Themyscira (DC Comics)

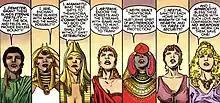
The Olympian and Bana-Mighdallian goddesses each bless Themyscira as it is rejuvenated; art by Phil Jimenez.

After the island had been destroyed by Imperiex during the "Our Worlds at War" storyline, Themyscira was rebuilt and relocated, this time to the Bermuda Triangle. Designed by the likes of Julia Kapatelis, the Martian Manhunter, Steve Trevor, Canadian architect Jean Claude Tibet, and Amazon master designer Kaleeza Fashed, the new Themyscira was built with the help of alien technology. Adding to the re-creation of the islands, Themyscira was restored by the combined might of the Greek and Egyptian goddesses the Amazons worship. Transformed into a mighty series of floating islands dedicated to the free exchange of information and ideas, the new Themyscira was governed by members of both tribes of Amazons. After some time Themyscira was nearly destroyed in a jealous fit of rage by the goddess Hera. She was angry that Zeus was magically spying on the bathing form of Artemis via scrying the pool and kicked the pool itself. Because of her actions the islands ceased to float in mid-air under their own power and instead resumed being a cluster of traditional islands once more.